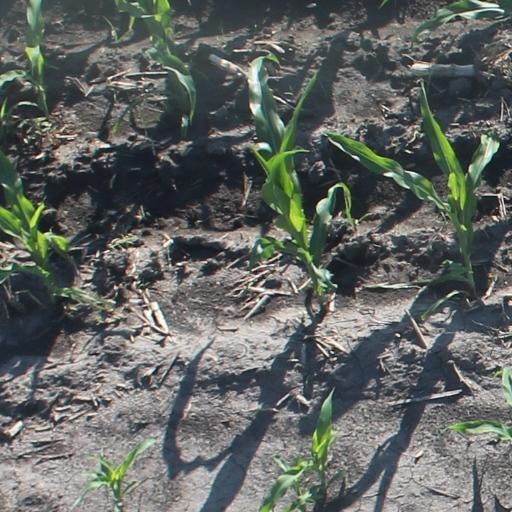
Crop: maize; corn